Museo Geominero

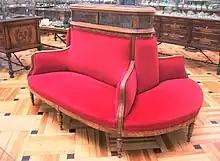
Sofa in the main hall

The museum is located in the headquarters of the Geological and Mining Institute of Spain. The building was designed by Spanish architect Francisco Javier de Luque, and built between 1921 and 1925. The contents of the museum are displayed in 250 showcases on the ground floor of the building and three perimeter balconies.